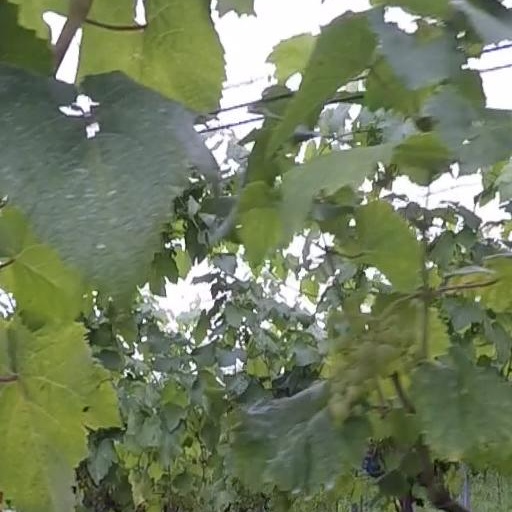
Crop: grape